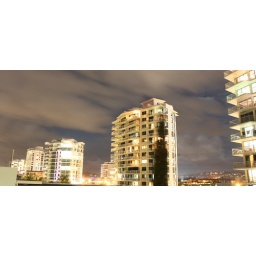
On the roof of the building that we were staying in for New Years Eve.